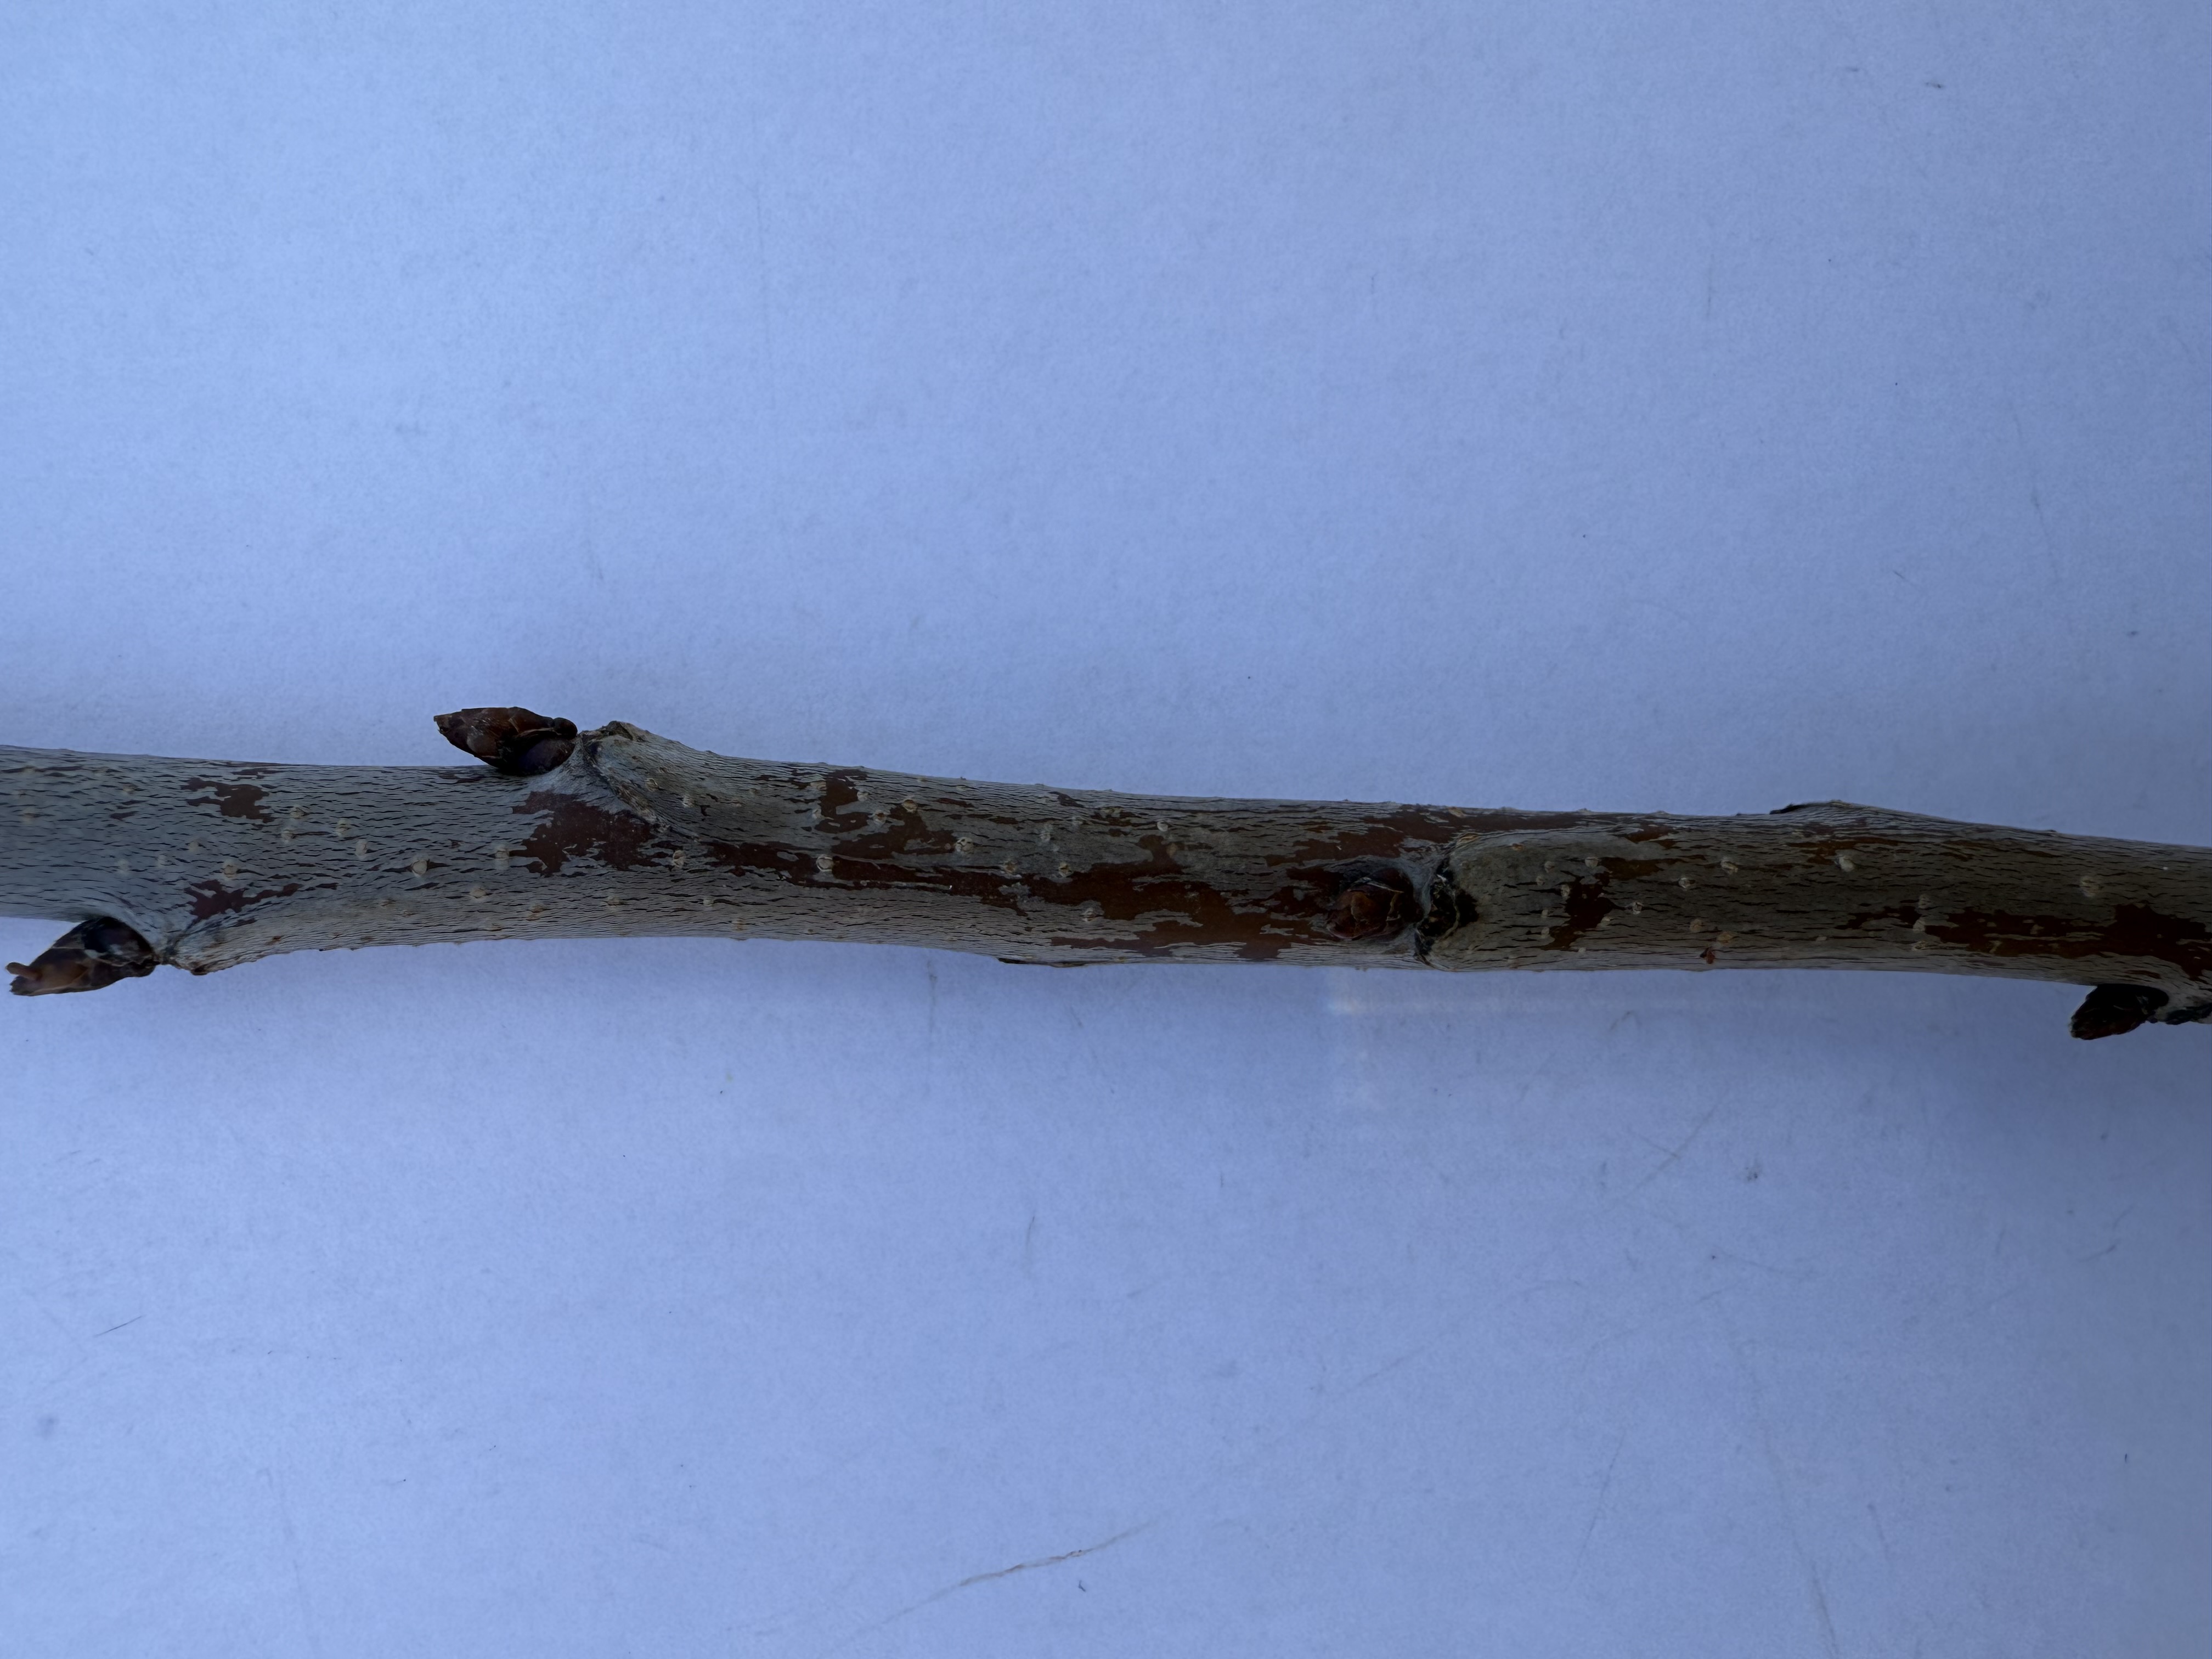
Variety: Yellow Cherry